780 N. Highland Ave.

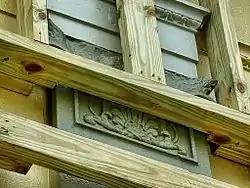
2012 renovation

780 North Highland Avenue is a historic building in the Virginia-Highland neighborhood of Atlanta, Georgia. It is a contributing property to the Virginia-Highland Historic District, registered on the National Register of Historic Places. The NRHP designation, however, affords no prevention of either demolishing the building or altering its exterior—only designation as a local historic district does so.